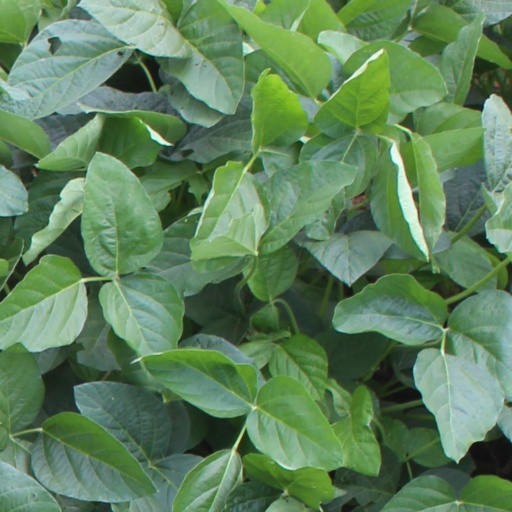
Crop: soybean